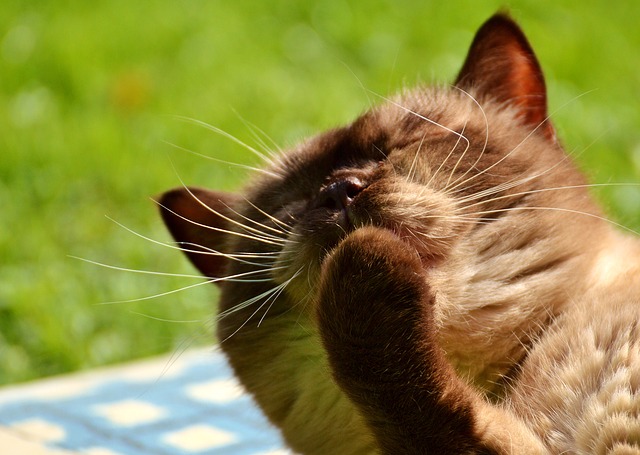
Label: gatto